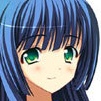
Portrait style: Anime Portrait